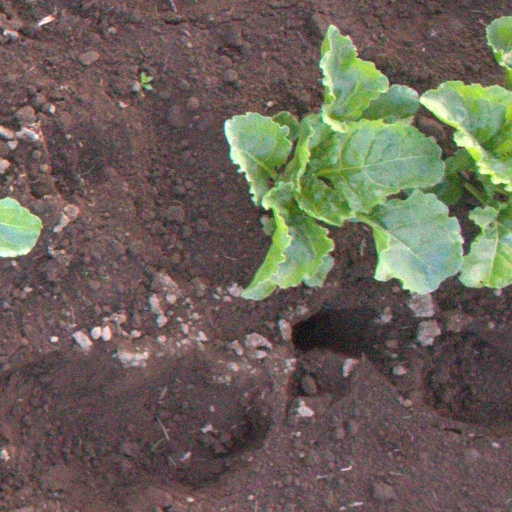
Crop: sugar beet